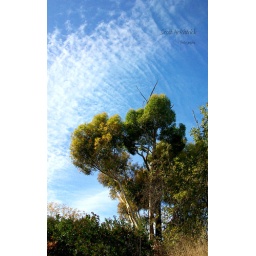
One of the trees near the water tower.